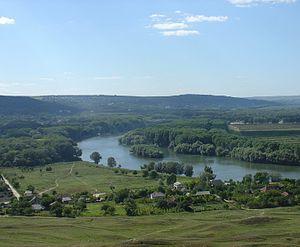
La Moldavie, en forme longue république de Moldavie ou république de Moldova, en roumain Moldova et Republica Moldova, est un pays enclavé d'Europe orientale situé entre la Roumanie et l'Ukraine, englobant des parties des régions historiques de Bessarabie et de Podolie méridionale. Sa capitale est Chișinău.
La République de Moldavie est située au sud-est de l’Europe, entre les fleuves Prut et Dniestr ainsi que sur une bande étroite de la rive gauche du Nistru, dans son cours moyen et inférieur.